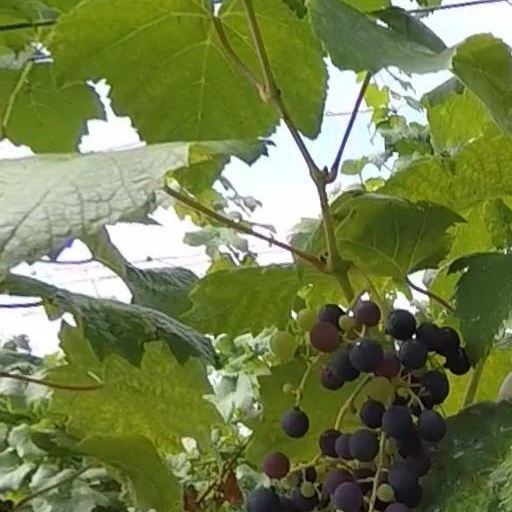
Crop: grape